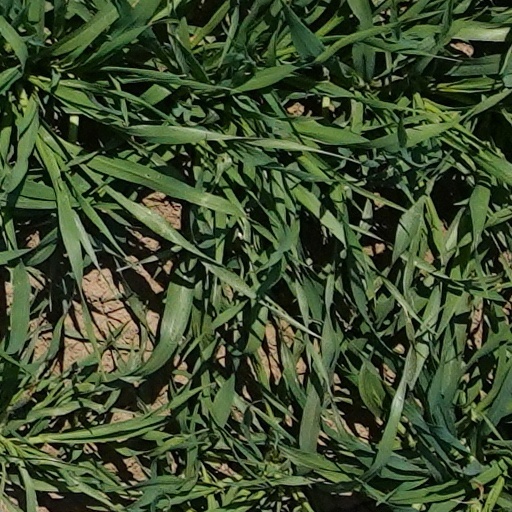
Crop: wheat